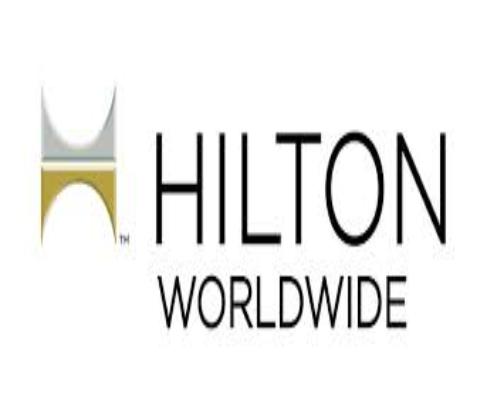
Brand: Hilton Worldwide-1
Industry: Others